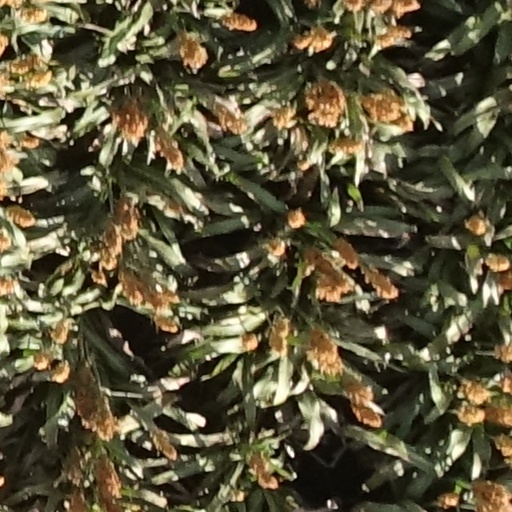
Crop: sorghum